Jebel Musa (Morocco)

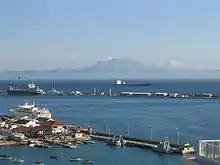
View of Jebel Musa as seen from Gibraltar

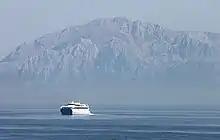
Jebel Musa, viewed in telephoto lens from the shore of Cadiz Province, Spain

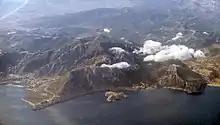
An aerial view of the mountain

The name "pillars of Hercules" derives from one of the twelve labours assigned by the Greek hero Heracles. Perseus had defeated the Titan Atlas by showing him the head of the Gorgon. Atlas was petrified; his hair became a forest and his shoulders became cliffs. Heracles was then directed to get the Cattle of Geryon and deliver them to Eurystheus. Heracles' way was blocked by the mountain that Perseus had created; to clear a way, he used his mace to split the mountain in half, one part becoming the Rock of Gibraltar and the other becoming a mountain in Morocco. According to the myth, this split in the mountain created a sea link between the Atlantic and the Mediterranean Sea. This link was the Strait of Gibraltar.